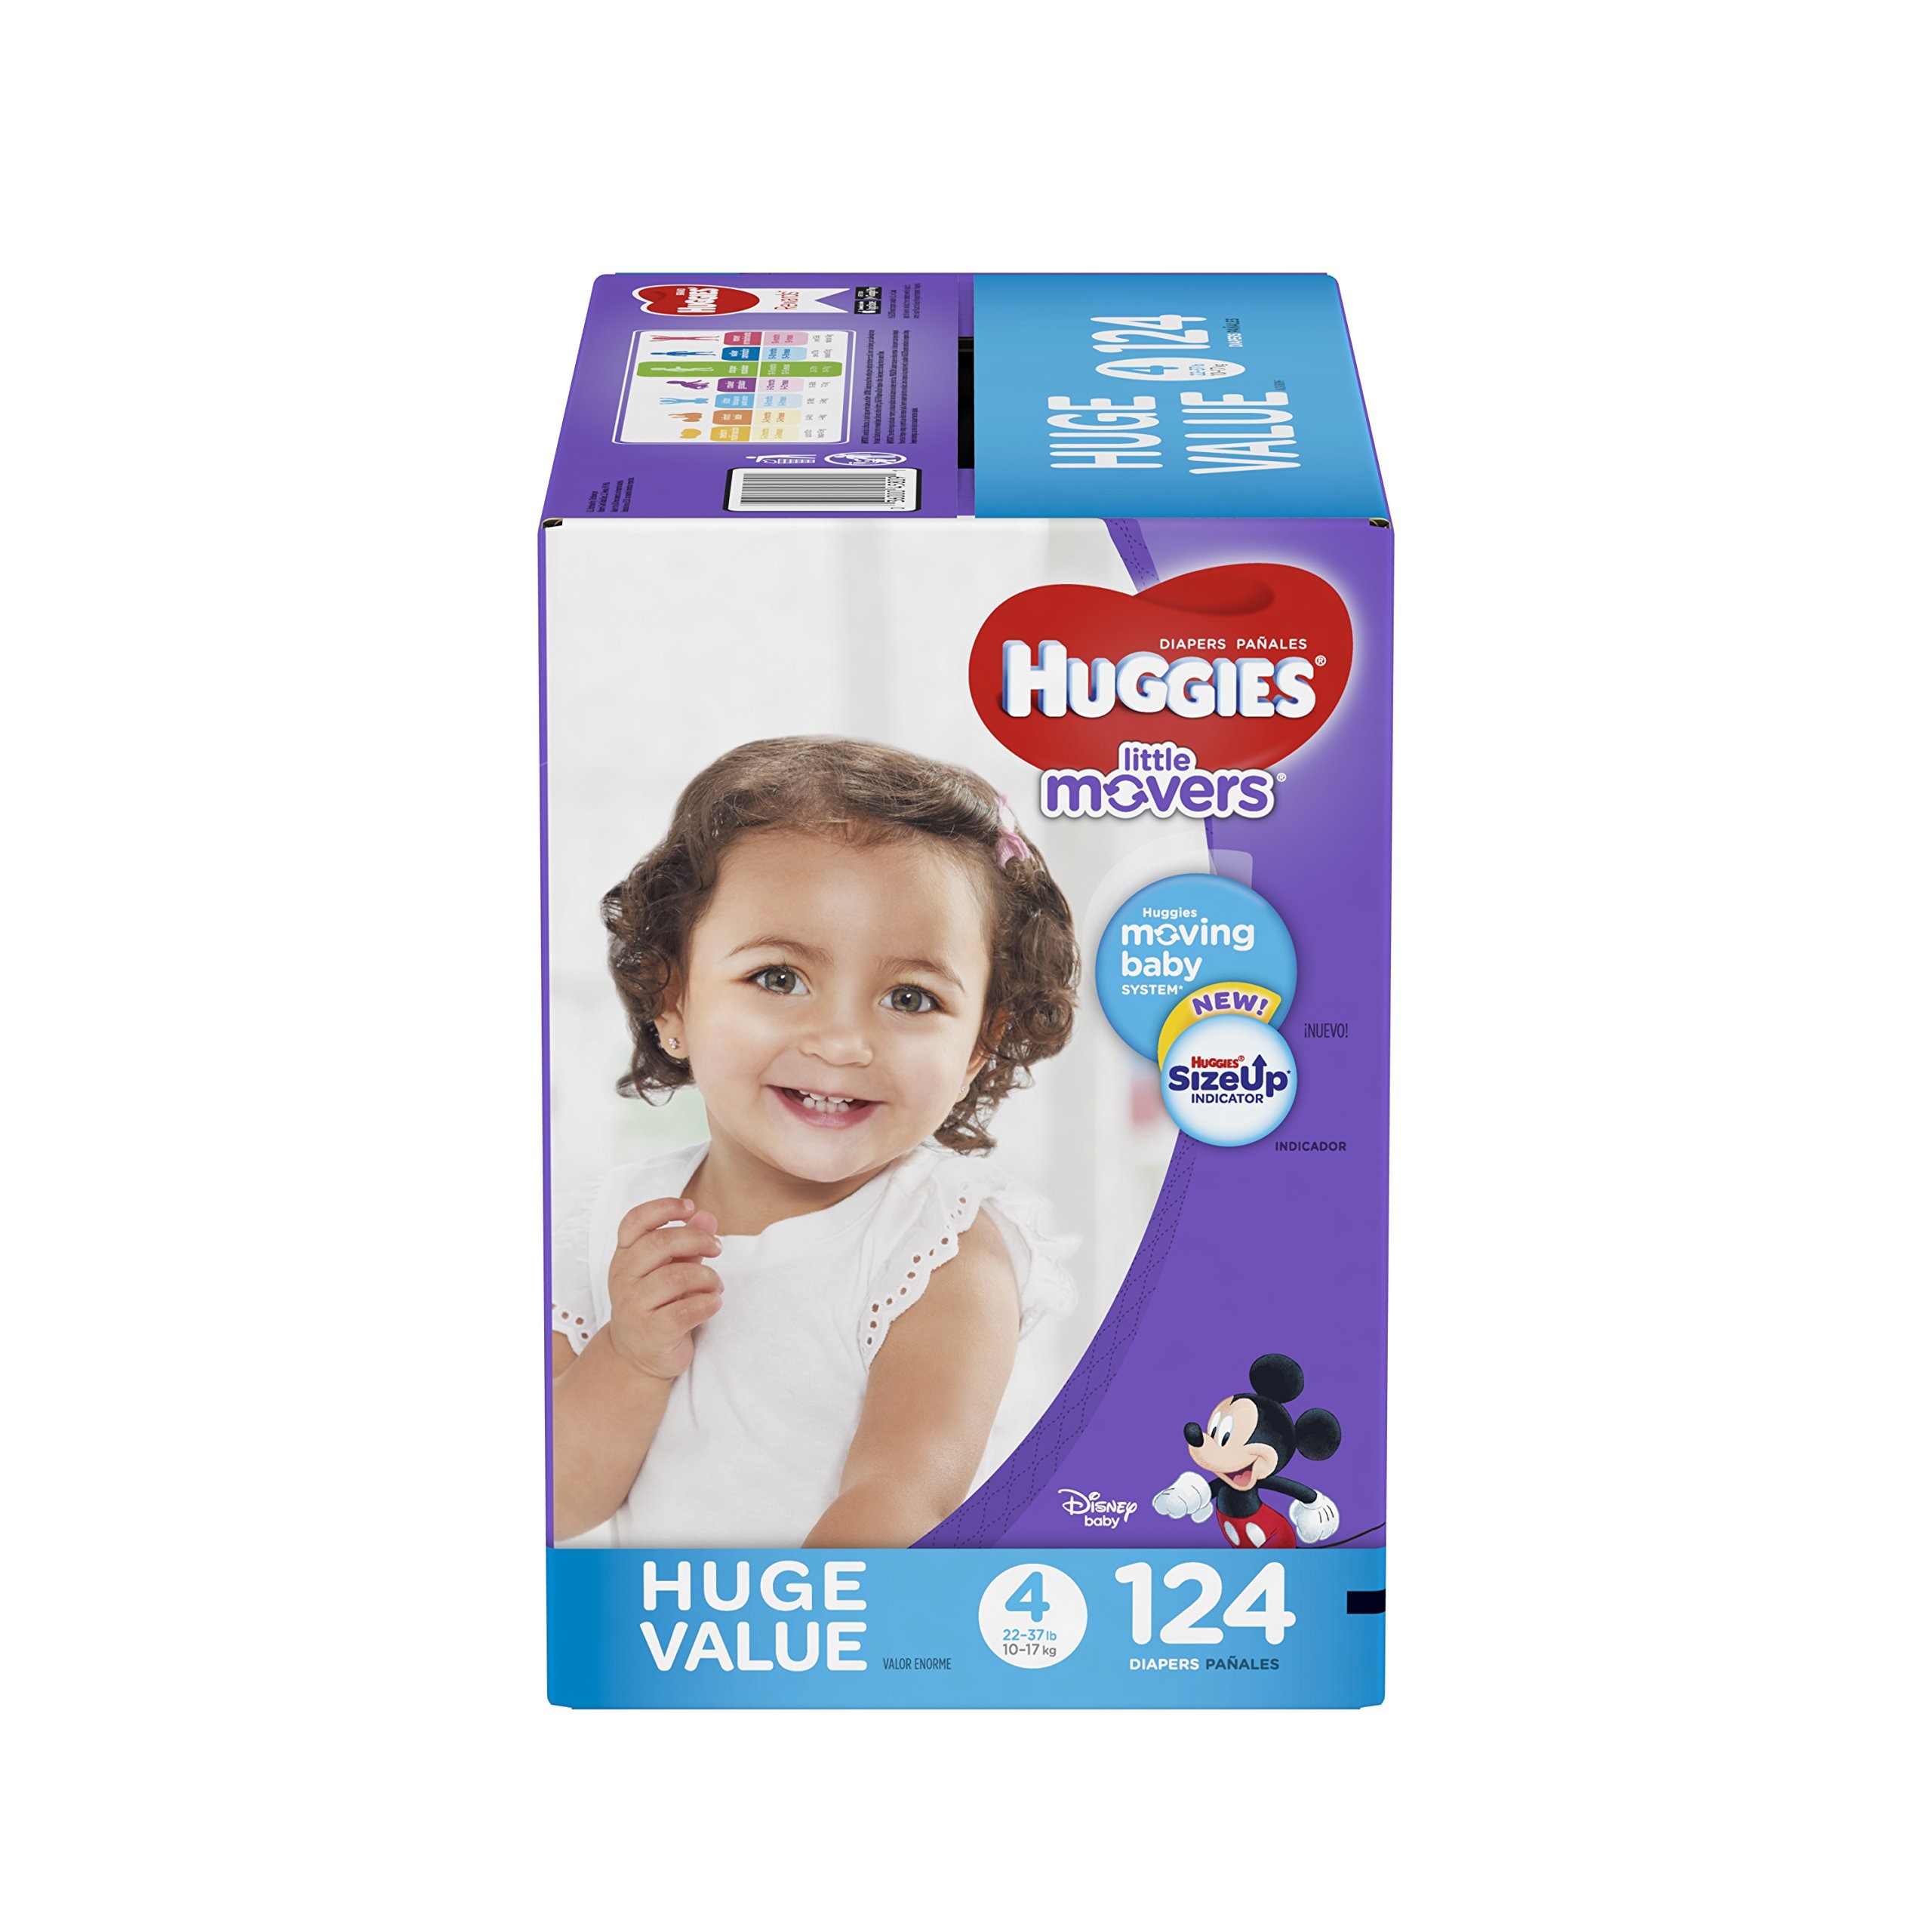
Item Name: HUGGIES LITTLE MOVERS Diapers, Size 4 (22-37 lb.), 124 Ct. (Packaging May Vary), Baby Diapers for Active Babies
Bullet Point 1: HUGGIES LITTLE MOVERS diapers are the #1 trusted diaper* and feature our best fit ever**
Bullet Point 2: New SIZEUP indicator lets you know when baby needs to move to the next size diaper
Bullet Point 3: DOUBLE GRIP STRIPS hold the disposable diaper in place for a more comfortable fit over time and keeps your baby's sensitive skin safe from chafing during active play
Bullet Point 4: WETNESS INDICATOR changes color when wet to let you know when your baby needs a change
Bullet Point 5: DRY TOUCH liner absorbs wetness on contact, while our absorbent LEAK LOCK SYSTEM provides up to 12 hours of protection; LITTLE MOVERS continues to be paraben-free, chlorine-free and bleach-free
Value: 124.0
Unit: Count

Price: 46.54